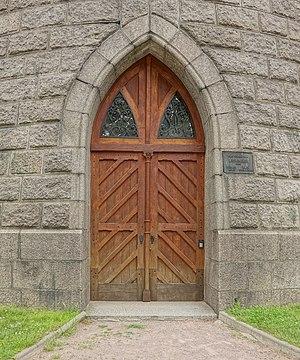
Porte du château d'eau de Colmar (Haut-Rhin, France).
Le château d'eau de Colmar est un monument historique situé à Colmar, dans le département français du Haut-Rhin. Sa capacité est de 1 200 m³. Il a été construit entre 1884 et 1886.